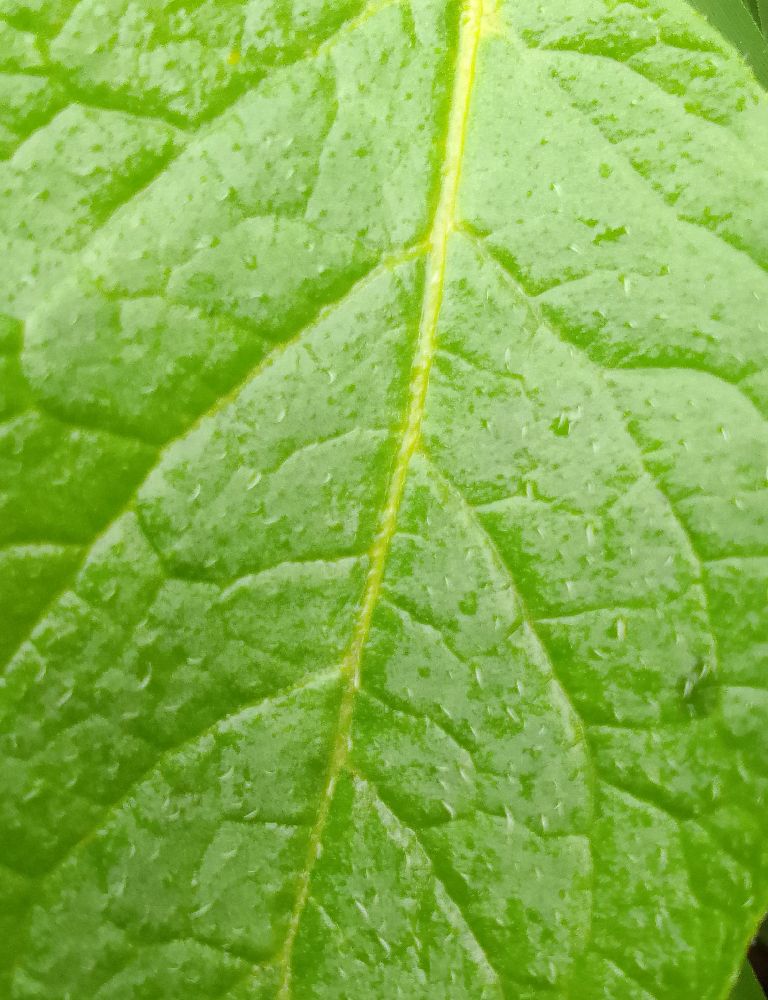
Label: Healthy